Robert Corbet (died 1583)

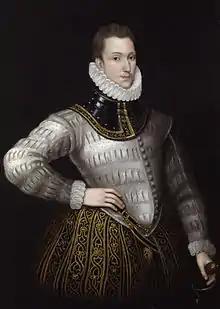
Sir Philip Sidney, a close associate of Robert Corbet on his travels in Italy.

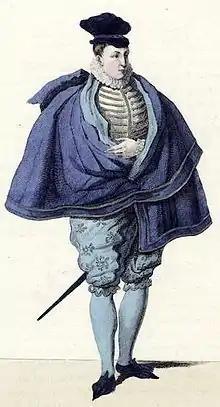
Hubert Languet, Sidney's close friend, who received Corbet in Vienna.

During the 1570s Robert Corbet travelled widely in mainland Europe, sometimes in company with Philip Sidney, an alumnus of Shrewsbury School whose father, Sir Henry Sidney, was president of the Council in the Marches and a close friend of Sir Andrew Corbet, who was formally recognised as his deputy in 1574.